Bidzina Ivanishvili

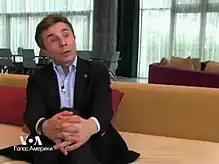
Ivanishvili in an interview with Voice of America, 2013

Following a victory by Georgian Dream candidate Giorgi Margvelashvili in the 2013 Georgian presidential election, Ivanishvili announced his intention to resign as Prime Minister. 20 November 2013, Ivanishvili resigned as Prime Minister after just over a year in office. He was succeeded by Interior Minister Irakli Garibashvili, whom he had announced as his successor on 2 November 2013. Ivanishvili stated that his intention was to return to civil sector and form a non-government organisation. Four days after his resignation as Prime Minister, he resigned as Chairman of Georgian Dream.